Outline of relationships

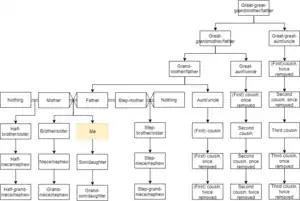
A family tree displaying the terminology of relationships between relatives

Household — one or more persons who share main residence, and share meals or living space